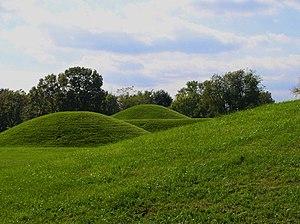
La période sylvicole est une période d'environ trois millénaires de la préhistoire et de l'histoire précolombienne des peuples nord-amérindiens de l'est des États-Unis et du Canada. Elle succède à la période archaïque et précède la période mississippienne.
Les Mound Builders sont un ensemble de peuples amérindiens disparus avant l'arrivée des Européens, dans toute la moitié orientale des États-Unis actuels. Cette civilisation précolombienne se distingue par ses constructions de tertres, pyramides et effigies animales gigantesques en terre. Elle s'est épanouie de l'an 1000 av. J.-C. au XIVᵉ siècle de la côte Atlantique au Mississippi. Plusieurs milliers de ces édifices ont été recensés, dont les premiers tertres ont été aménagés vers 3400 av. J.-C. Pour la plupart, ils ont été détruits par l'érosion et le machinisme agricole, toutefois 120 ont été identifiés à ce jour. Ces monticules de terre étaient de formes coniques ou pyramidales et de tailles variées. Les archéologues n'ont pas de certitude sur leur fonction, faute de sources écrites. La plupart s'accordent à dire qu'il s'agissait de tombes et de sanctuaires. D'autres hypothèses parlent d'observatoires astronomiques. Certains de ces tertres sont groupés, entourés d'une levée de terre alors que d'autres sont isolés. Au XIVᵉ siècle, les autochtones cessent leurs activités de construction.
La culture Hopewell est une culture nord-amérindienne qui s'est développée le long des cours d'eau du nord-est et du midwest des États-Unis, pendant la période sylvicole, entre le IIᵉ siècle av. J.-C. et le Vᵉ siècle apr. J.-C. Elle succède à la culture Adena et se rattache comme elle aux peuples des Mound Builders. À son apogée, elle concernait les territoires allant de l'ouest de New York au Missouri et du Wisconsin au Mississippi, y compris les rives du lac Ontario. Elle se caractérise par le développement d'un réseau de communication à longue distance et l'ampleur de ses sépultures.
L'expression civilisation précolombienne s'applique aux peuples autochtones de l'Amérique dont l'unité culturelle s'est déterminée avant la découverte européenne de ce continent par Christophe Colomb. L'histoire de ces civilisations couvre les millénaires écoulés depuis les premières traces de peuplement au Paléolithique supérieur jusqu’à la colonisation européenne des Amériques à l’époque moderne